List of highest individual scores in One Day International cricket

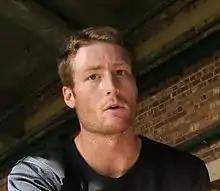
Martin Guptill is the highest individual scorer in any ICC tournament with 237 runs, the second highest individual score.

The earliest match now recognized as an ODI was played between England and Australia at Melbourne Cricket Ground in January 1971; since then there have been over 4,000 ODIs. In the first ODI match John Edrich of England scored the first half century. He scored 82 runs which remained the highest individual score for that match. Dennis Amiss of England scored the first century in the second ever ODI in the following year. He scored 103 runs against Australia at Old Trafford Cricket Ground on 24 August 1972. The record of highest individual score progressed with Roy Fredericks's 105 and David Lloyd's unbeaten 116. In June 1975, Glenn Turner of New Zealand scored the first 150 plus score. He scored an 171 runs against East Africa at Edgbaston Cricket Ground, Birmingham on 7 June 1975. The record was bettered by Kapil Dev of India with an unbeaten 175 runs against Zimbabwe in the 1983 World Cup. In 1984, Viv Richards of the West Indies further bettered the record with an unbeaten 189 runs against England at Old Trafford.